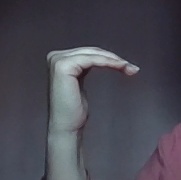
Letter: haa